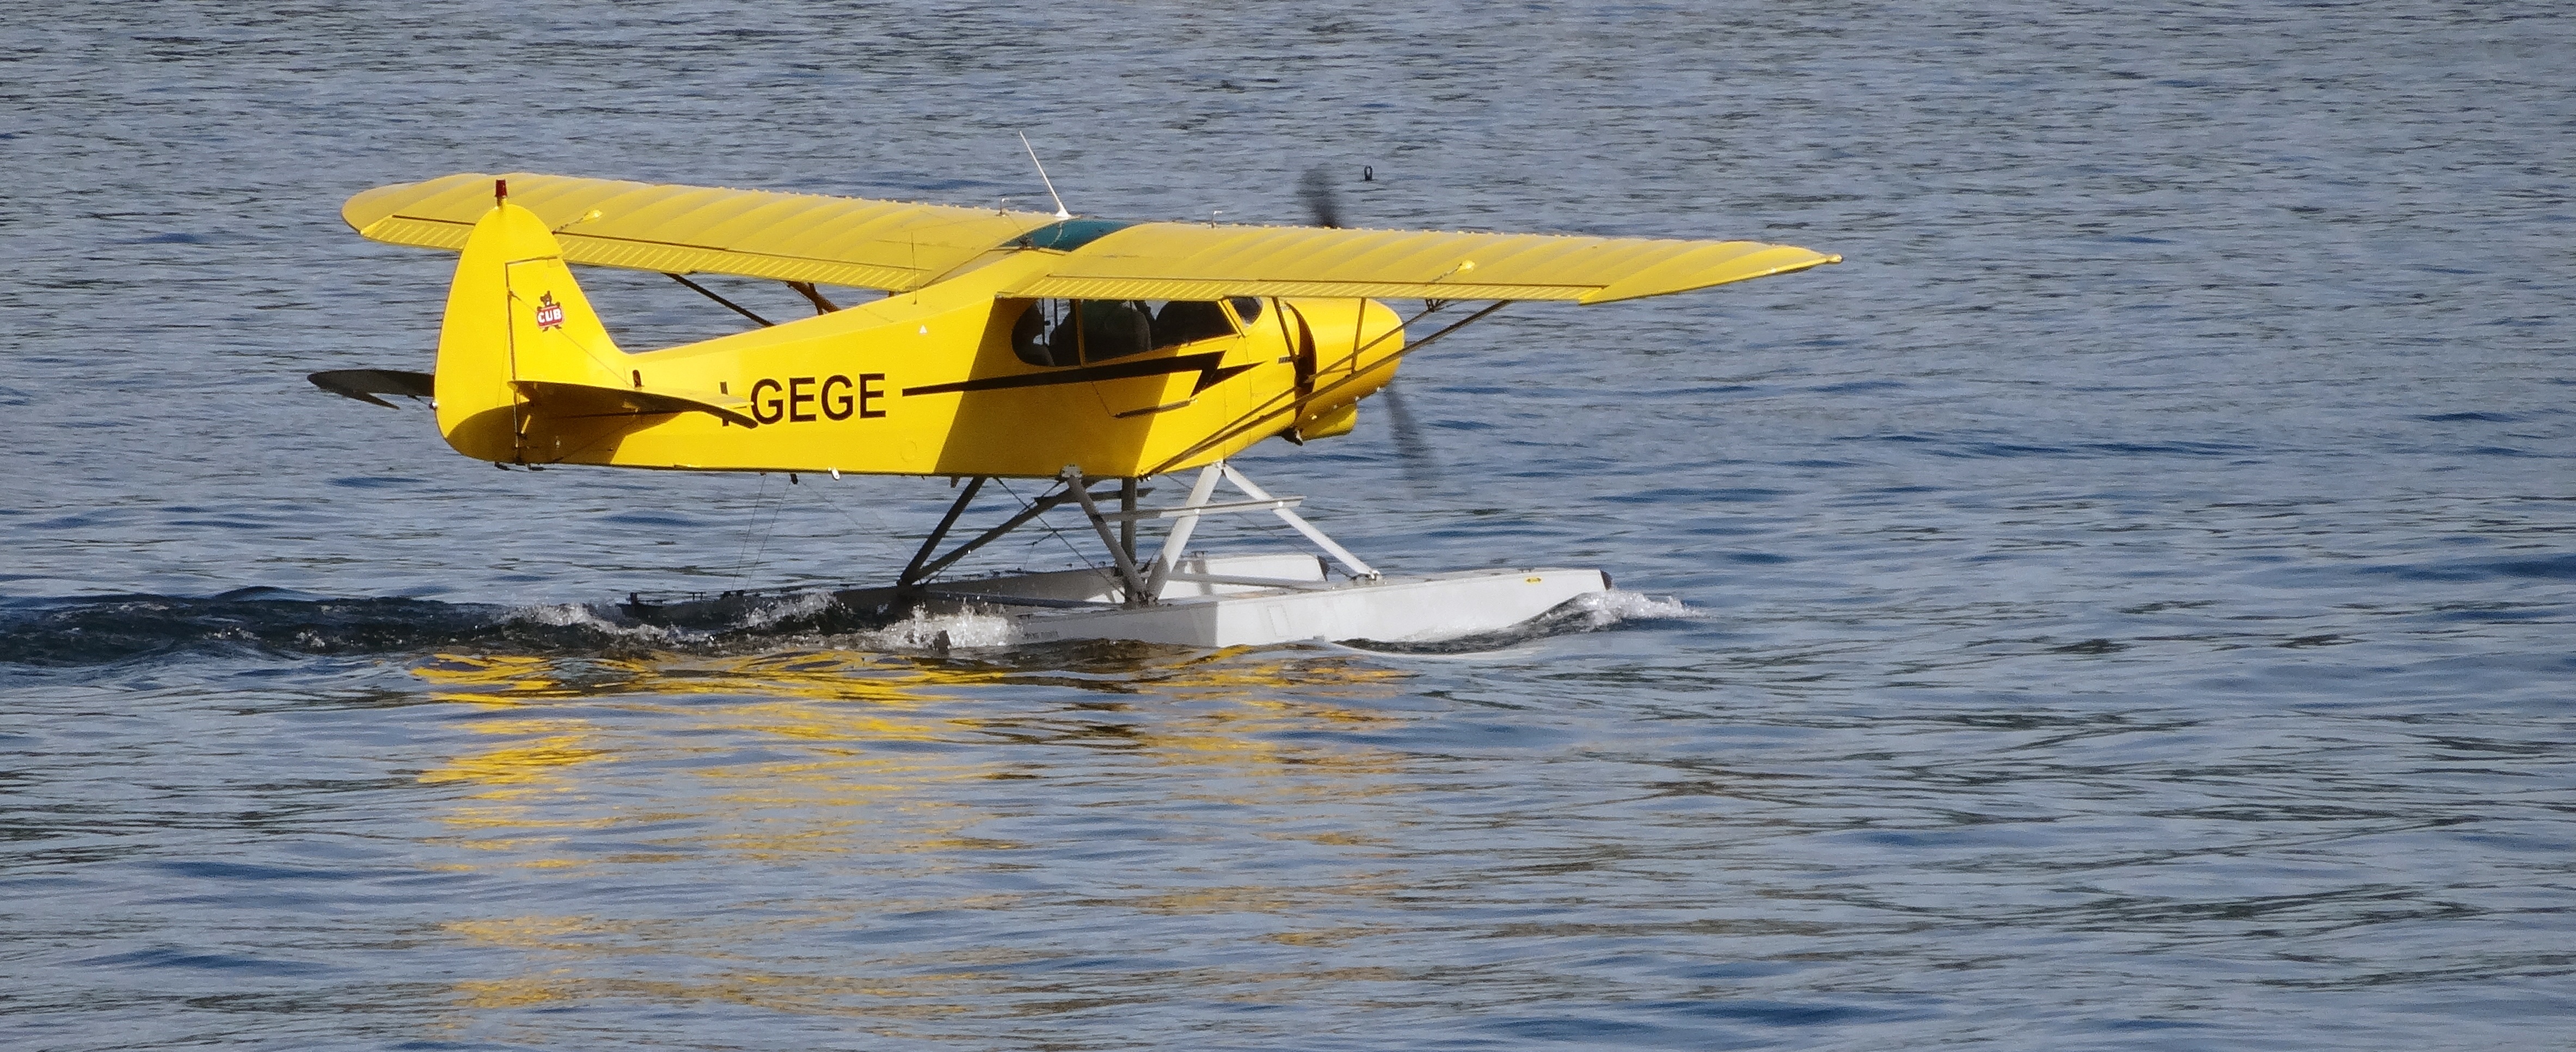
water, wing, airplane, aircraft, vehicle, aviation, yellow, seaplane, light aircraft, ultralight aviation, cessna 185